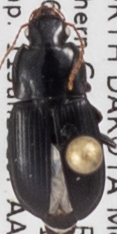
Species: Harpalus opacipennis
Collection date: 2019-06-11
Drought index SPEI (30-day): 1.19
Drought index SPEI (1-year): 1.382
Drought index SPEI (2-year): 0.9